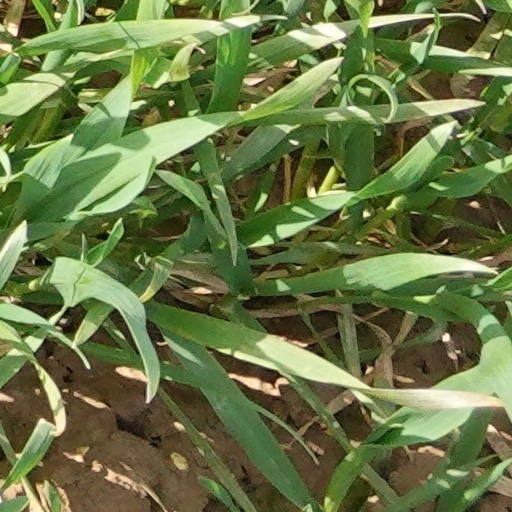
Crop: wheat